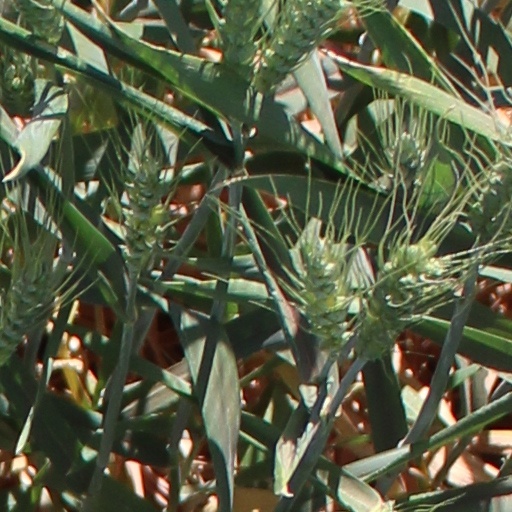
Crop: wheat